Order of the Southern Cross

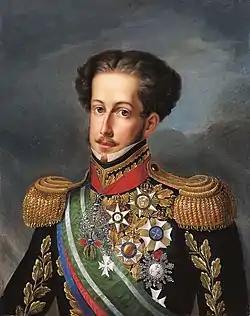
Pedro I, first Emperor of Brazil, founder and first Grand Master of the Order, wearing the Grand Cross of the Imperial Order of the Cross (then the Order's highest rank) among other orders.

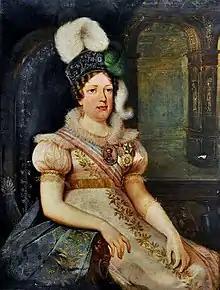
Archduchess Maria Leopoldina of Austria, Empress consort of Brazil, wears the insignia of the Imperial Order of the Cross and other orders.

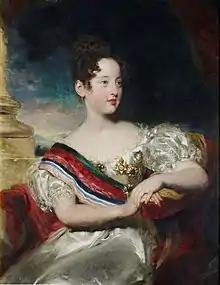
Queen Maria II of Portugal, eldest daughter of Pedro I of Brazil and sister of Pedro II, wearing the Grand Cross of the Imperial Order of the Cross and other orders.

Unlike the Imperial Order, that was awarded to Brazilians and foreigners alike, the republican National Order is awarded to foreigners only. When the Order was re-established in by presidential decree on January 13, 1932, it was restricted to foreigners only with the stipulation that all awards of the Order constitute an act of foreign relations on the part of the Brazilian Government.